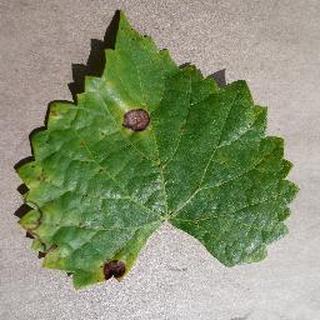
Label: grape_black_rot